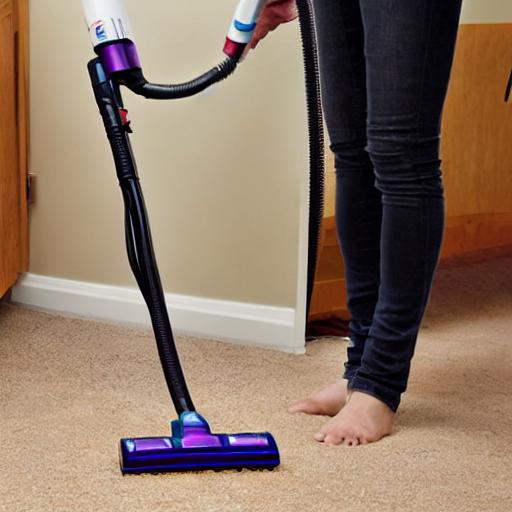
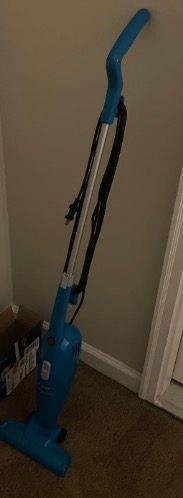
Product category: items_vacuum
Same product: no